British Rail Class 55

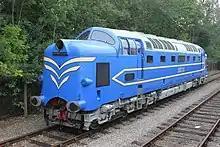
DP1, the prototype Deltic displays at Preston Riverside in October 2015

In 1955, the English Electric company produced a prototype diesel locomotive at the Dick, Kerr & Co works in Preston, officially named the DP1 but commonly known as "Deltic". This prototype experimentally used two Napier Deltic engines which had been developed for marine applications. These unconventional engines were configured in a triangle with an opposed piston design. They ran at high speed (1,500 RPM) more than twice that of conventionally configured engines, which made them very powerful relative to their size and weight, compared to the conventional diesel engines of the era. The locomotive used two of these engines, both rated at , which gave the locomotive a combined power output of for a weight of 106 tons.